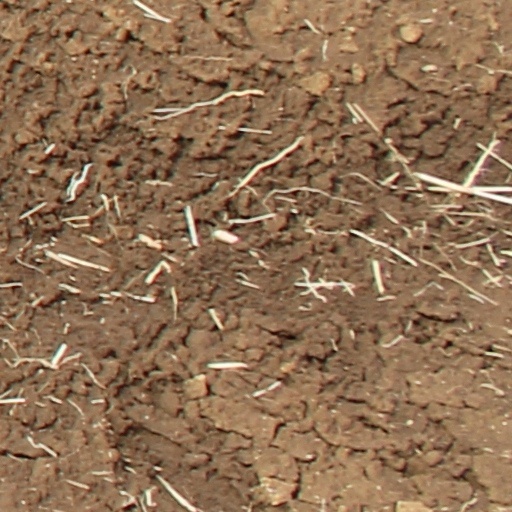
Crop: wheat